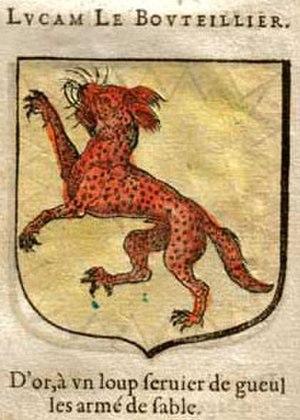
Lucam le Bouteillier portait d'or à loup-cervier de gueules armé de sable.
En héraldique, lynx et loup-cervier sont deux figures différentes. Le lynx est passant dans l'écu et tout comme le loup-cervier symboliserait la perspicacité. Le loup-cervier, représenté comme une panthère tacheté avec la queue d'un chat et la face d'un lynx, est très peu présent. Le lynx peut être représenté passant ou de front, et peut être confondu avec le loup bien qu'il ait le plus souvent la queue entre les jambes.